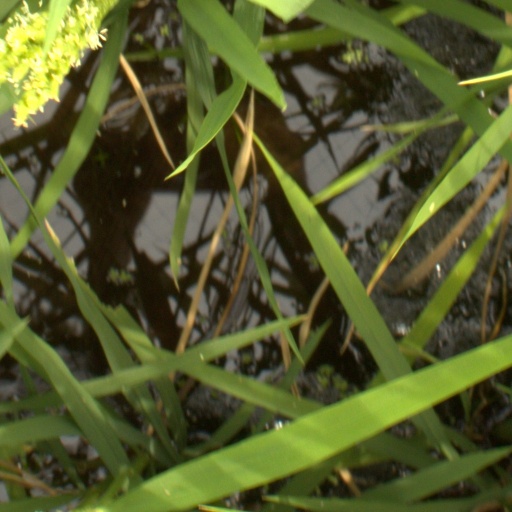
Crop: rice